Pole of Cold

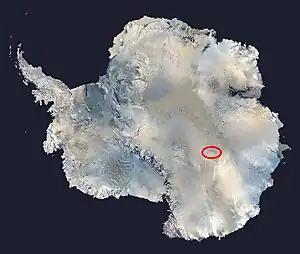
Lake Vostok composite image (NASA)

In the southern hemisphere, the Pole of Cold is currently located in Antarctica, at the Russian (formerly Soviet) Antarctic station Vostok at . On July 21, 1983, this station recorded a temperature of . This is the lowest naturally occurring temperature ever recorded on Earth. Vostok station is located at the elevation of above sea level, far removed from the moderating influence of oceans (more than from the nearest sea coast), and high latitude that results in almost three months of civil polar night every year (early May to end of July), all combine to produce an environment where temperatures rarely rise above during summer and frequently fall below in winter. By comparison, the South Pole, due to its lower elevation, is, on average, warmer than Vostok, and the lowest temperature ever recorded at the South Pole is .